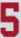
Number: 5